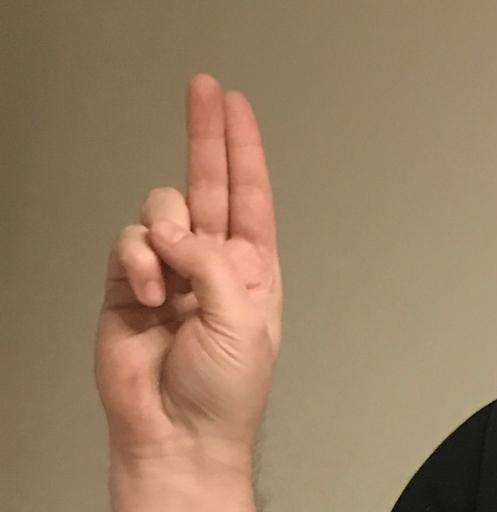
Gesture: two_up